Coffee production in Vietnam

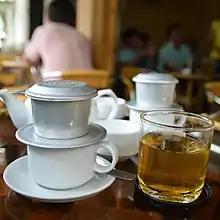
Vietnamese coffee brewing in all metal single-cup filters, known as a phin. In Vietnam, a cup of coffee is often accompanied by a cup of hot or cold tea.

Starbucks opened its first store in Vietnam in 2013, setting a trend for global retailers to follow suit. In 2017, Boncafé, the European producer of gourmet café, opened its first showroom in Ho Chi Minh city alongside a hi-tech factory producing and exporting coffee in Binh Duong city.